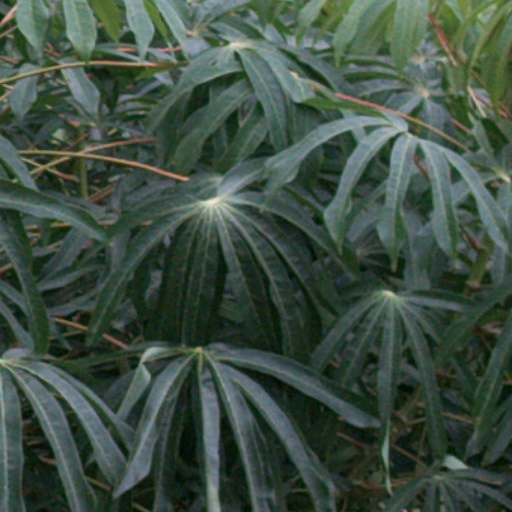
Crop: cassava